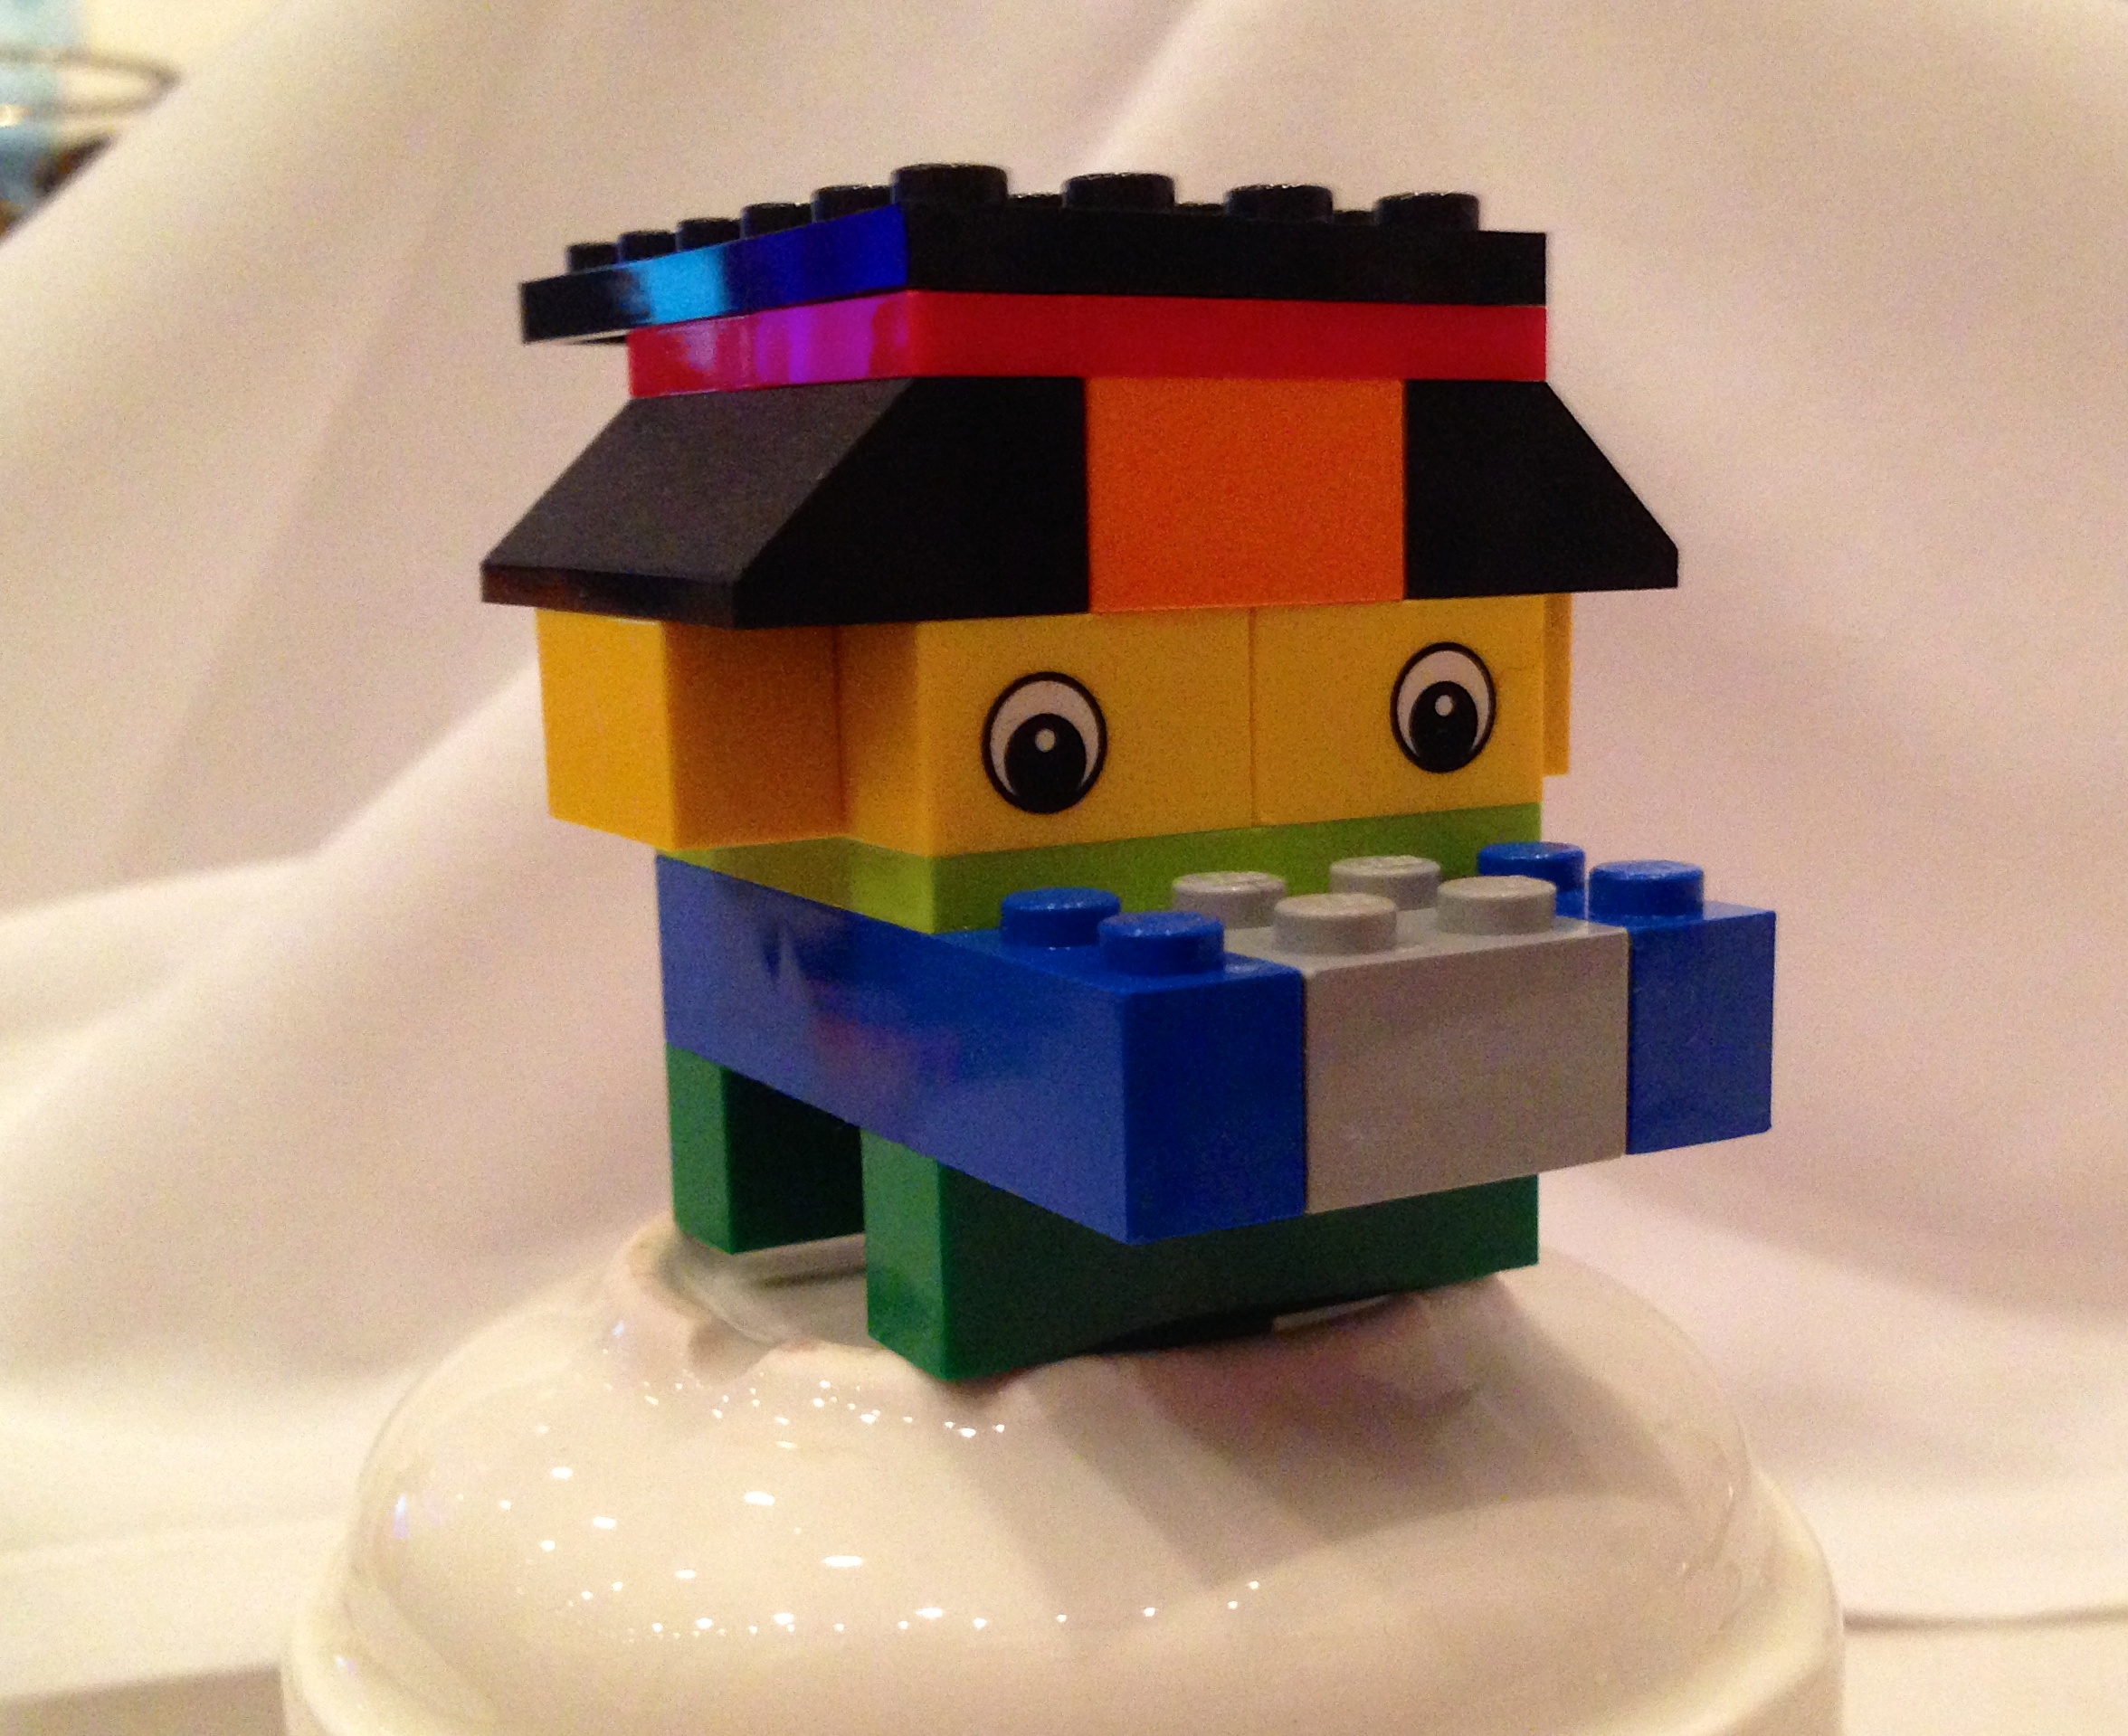
toy, lego